Hannibal (Harris novel)

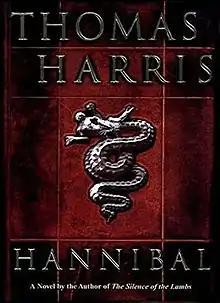
First edition cover

Hannibal is a psychological horror crime thriller novel by American author Thomas Harris, published in 1999. It is the third in his series featuring Dr. Hannibal Lecter, the fourth and final novel in the chronological order of the Thomas Harris novels about Dr. Lecter and the second to feature FBI Special Agent Clarice Starling. The novel takes place seven years after the events of "The Silence of the Lambs" and deals with the intended revenge of one of Lecter's victims.